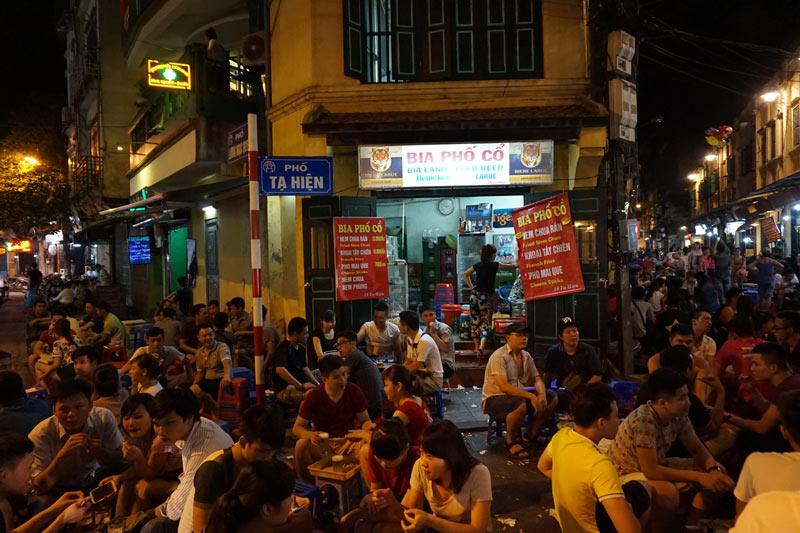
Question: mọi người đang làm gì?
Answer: đang tụ họp ăn uống